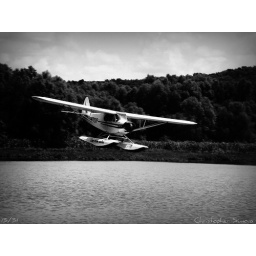
A Collection of works in black and white for the month of May. 13/31 B&amp;amp;W. 64/365